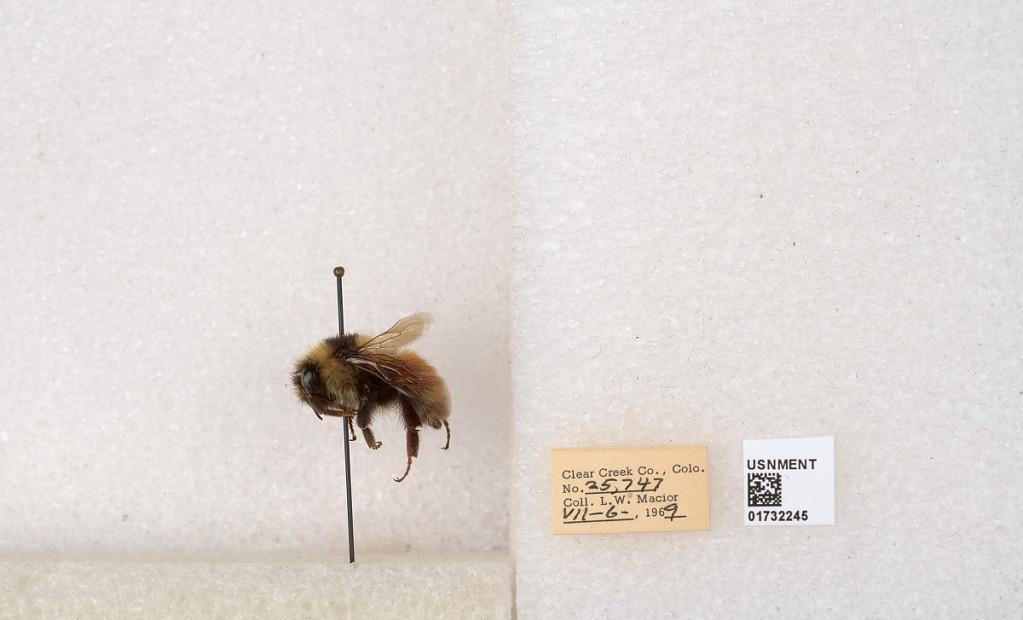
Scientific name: Bombus (Pyrobombus) sylvicola Kirby
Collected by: L. Macior
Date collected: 1969-7-6
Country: United States
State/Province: Colorado
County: Clear Creek
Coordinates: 39.7006, -105.694